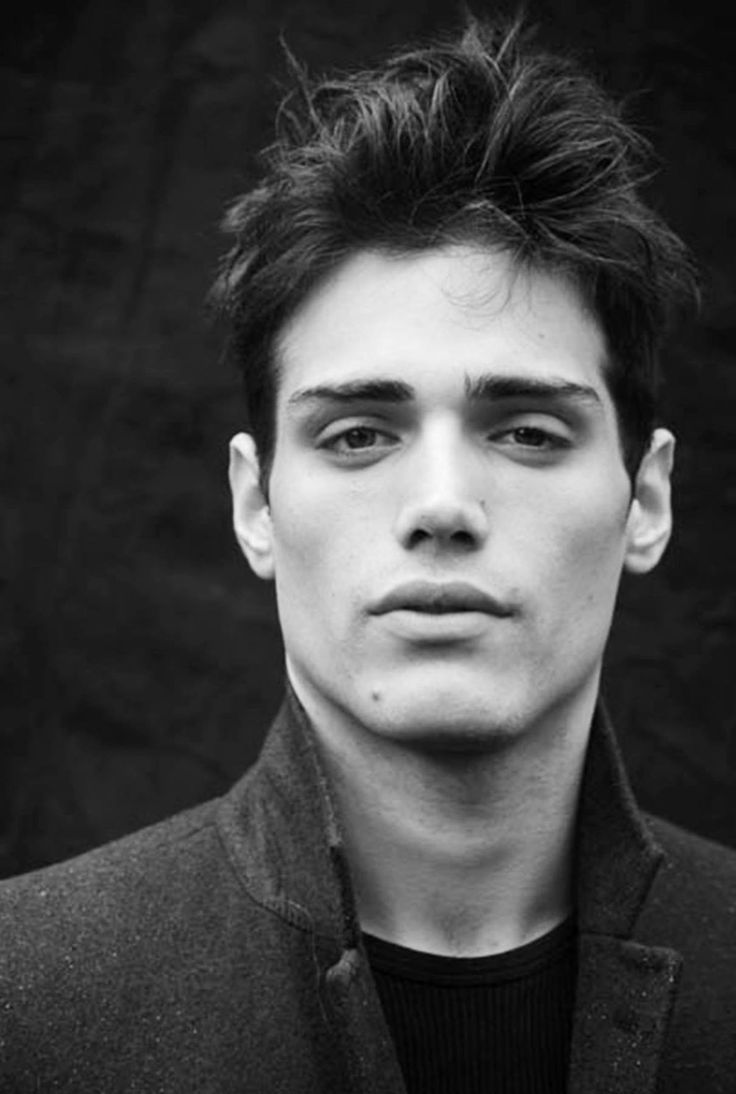
Label: Colored